Ion Păun-Pincio

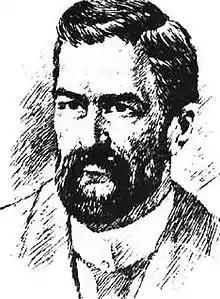
Ion Păun-Pincio

Born in Mihăileni, Botoșani County, his parents were deputy prefect Alexandru Păun and his wife Maria ("née" Cozmiță). He attended high school in nearby Pomârla and in Iași. Moving to the national capital Bucharest in 1892, he became a day-laboring telegrapher and joined the circle for social studies, a socialist organization. His job took him to Brăila and to rural Neamț County, after which he returned to Bucharest as editor of "Lumea nouă" socialist newspaper. He worked as a cashier at the Ion Luca Caragiale-owned Bene Bibenti beer hall on Șelari Street.